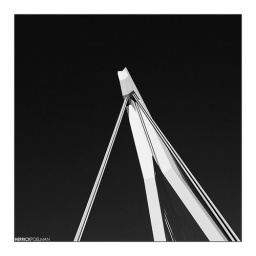
architecture in black and white